Government of the Republic of China

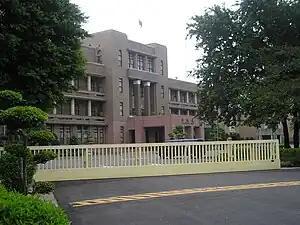
Executive Yuan

The Executive Yuan is led by the premier. However, the ROC's political system does not fit traditional models. The premier is selected by the president without the need for approval from the Legislature, but the Legislature can pass laws without regard for the president, as neither the president nor the premier wields veto power. Thus, there is little incentive for the president and the legislature to negotiate on legislation if they are of opposing parties. During the tenure of the pan-Green's Chen Shui-bian the continued control of the Legislative Yuan by the pan-Blue majority caused legislation to repeatedly stall, as the two sides were deadlocked. There is another curiosity of the ROC system; because the ROC was previously dominated by strongman one-party politics, real power in the system shifted from one position to another, depending on what position was currently occupied by the leader of the state (Chiang Kai-shek and later his son, Chiang Ching-kuo). This legacy has resulted in executive powers currently being concentrated in the office of the president rather than the premier.